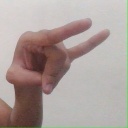
अक्षर: च